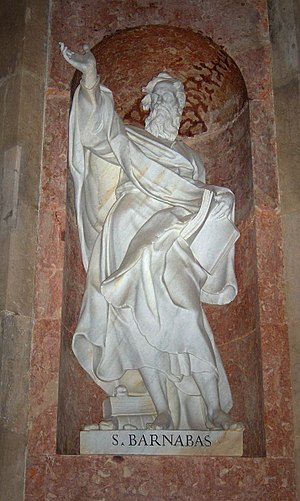
Barnabas
Sankt Barnabas, kirke på Mafra Palace, Portugal
Barnabas var en fremtrædende kristen missionær fra det 1. århundrede og omtales i Det Ny Testamente navnlig i skriftet Apostlenes Gerninger.